Military operations of the 2006 Lebanon War

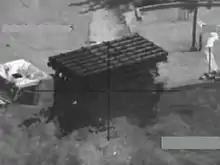
IAF bombs Hezbollah's mobile rocket launcher

On 3 August Hassan Nasrallah vowed to strike Tel Aviv in retaliation for Israel's bombardment of Lebanon's capital, Beirut. "If you hit Beirut, the Islamic resistance will hit Tel Aviv and is able to do that with God's help," Nasrallah said in a televised address. His forces were inflicting "maximum casualties" on Israeli ground troops."